Buford Highway

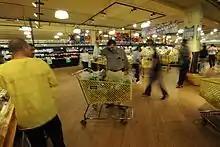
The interior of the Buford Highway Farmer's Market

The Buford Highway community is home to one of the highest concentration of foreign-born residents in the country, notably Mexican, Central American, Chinese, Korean and Vietnamese. The area attracted many Latino workers during the construction boom that preceded the 1996 Olympic Games. Asian business owners were attracted to the stretch of highway by cheap leases and reliable traffic flow.